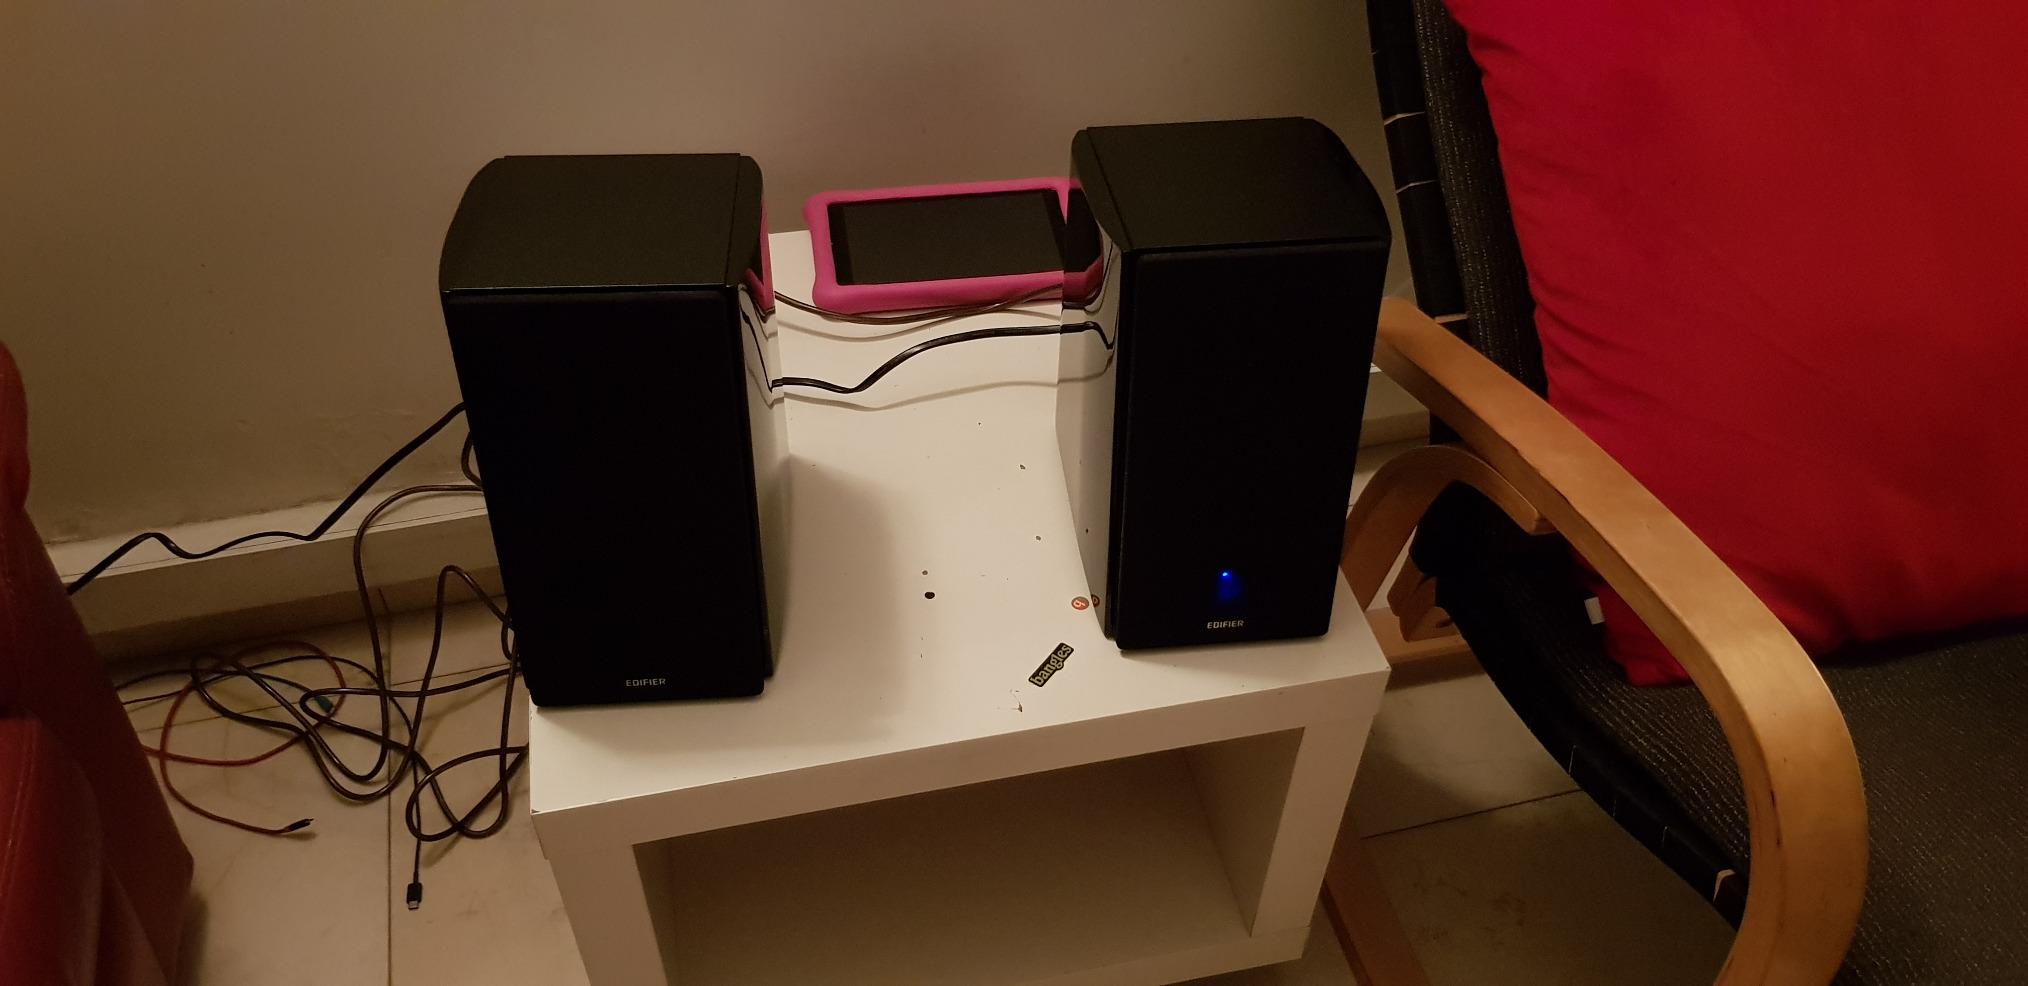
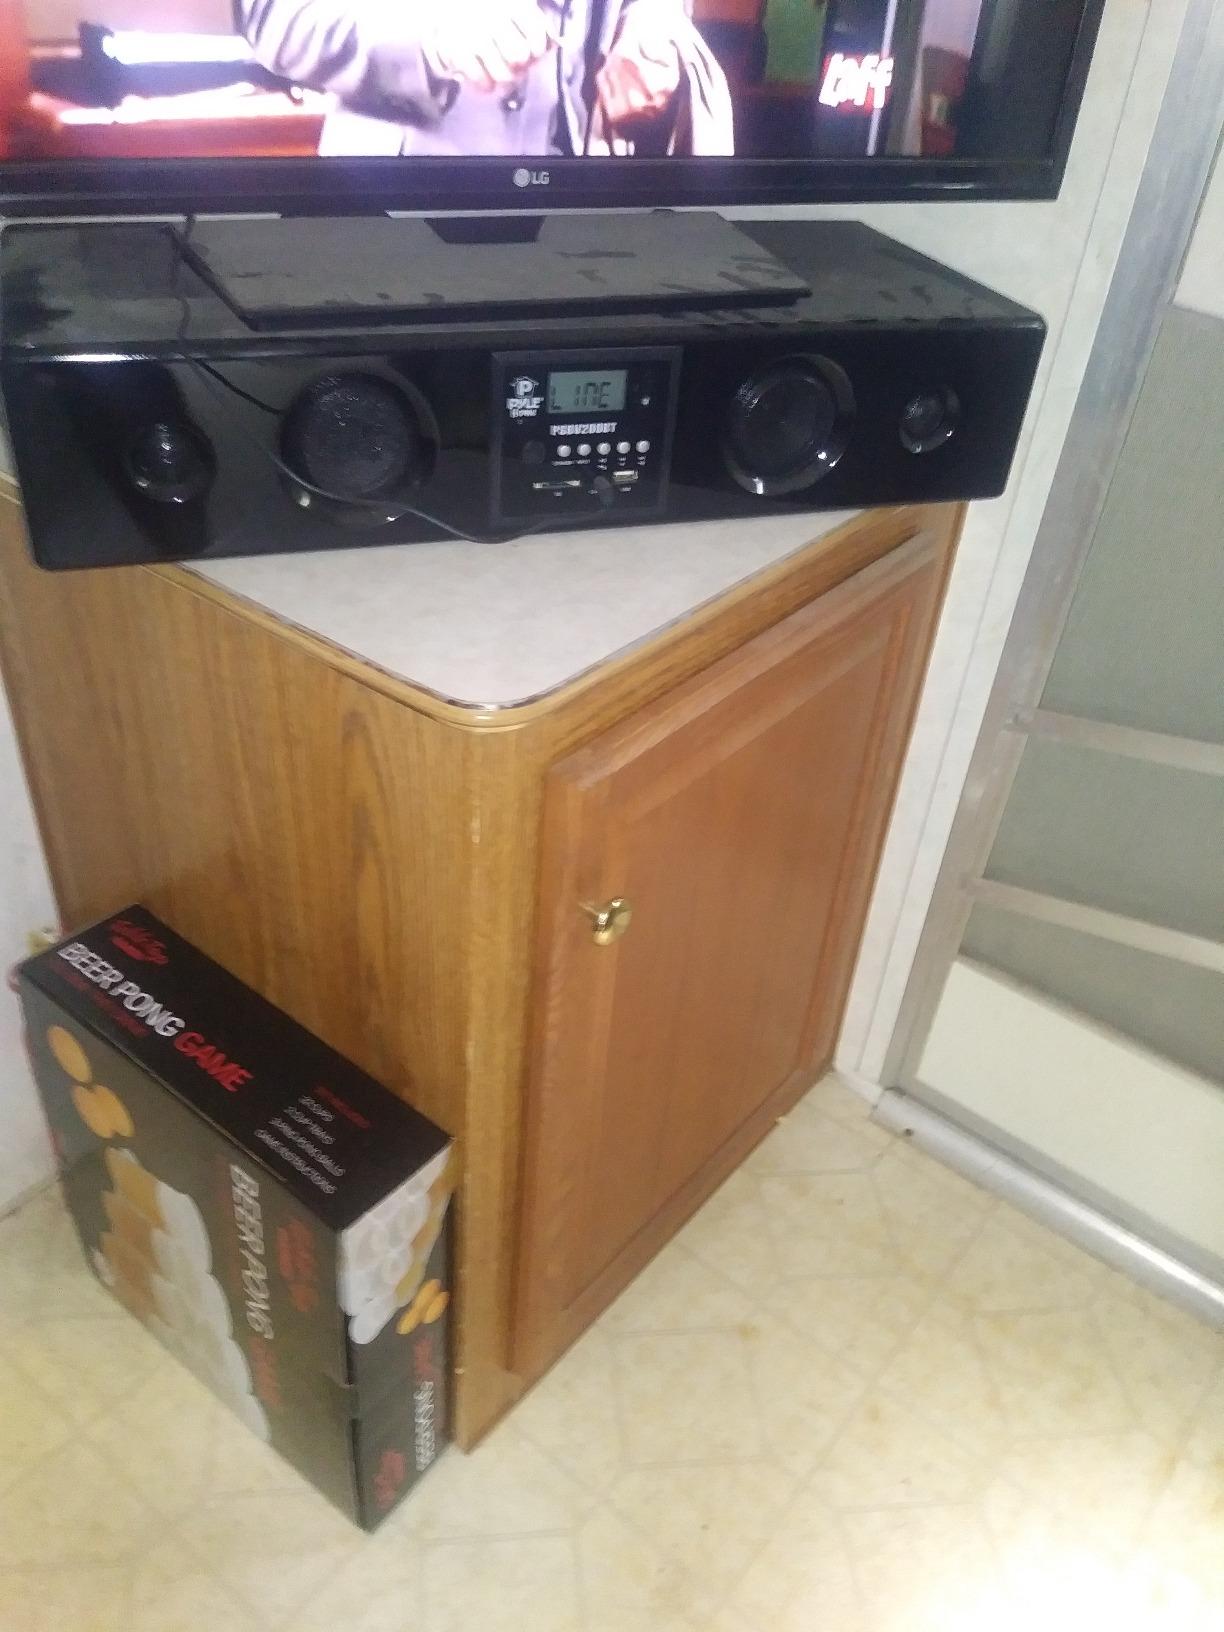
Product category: speaker
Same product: no